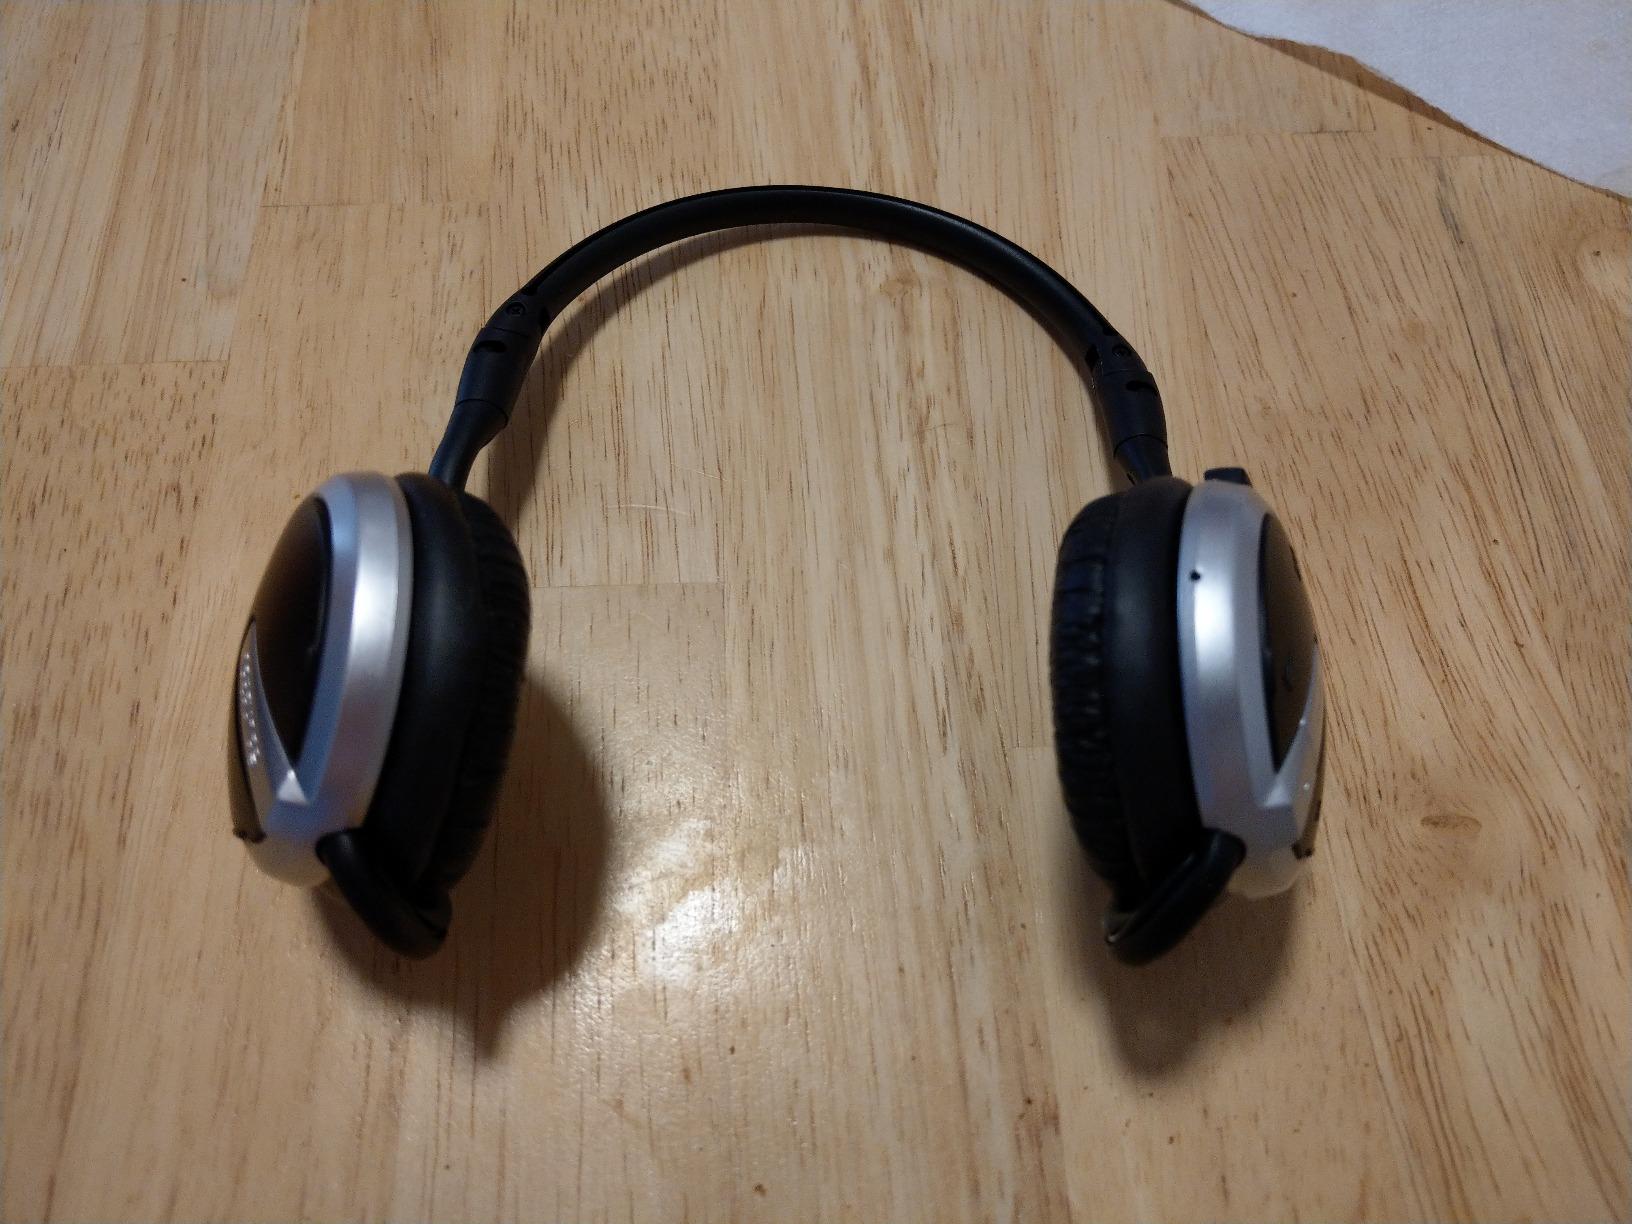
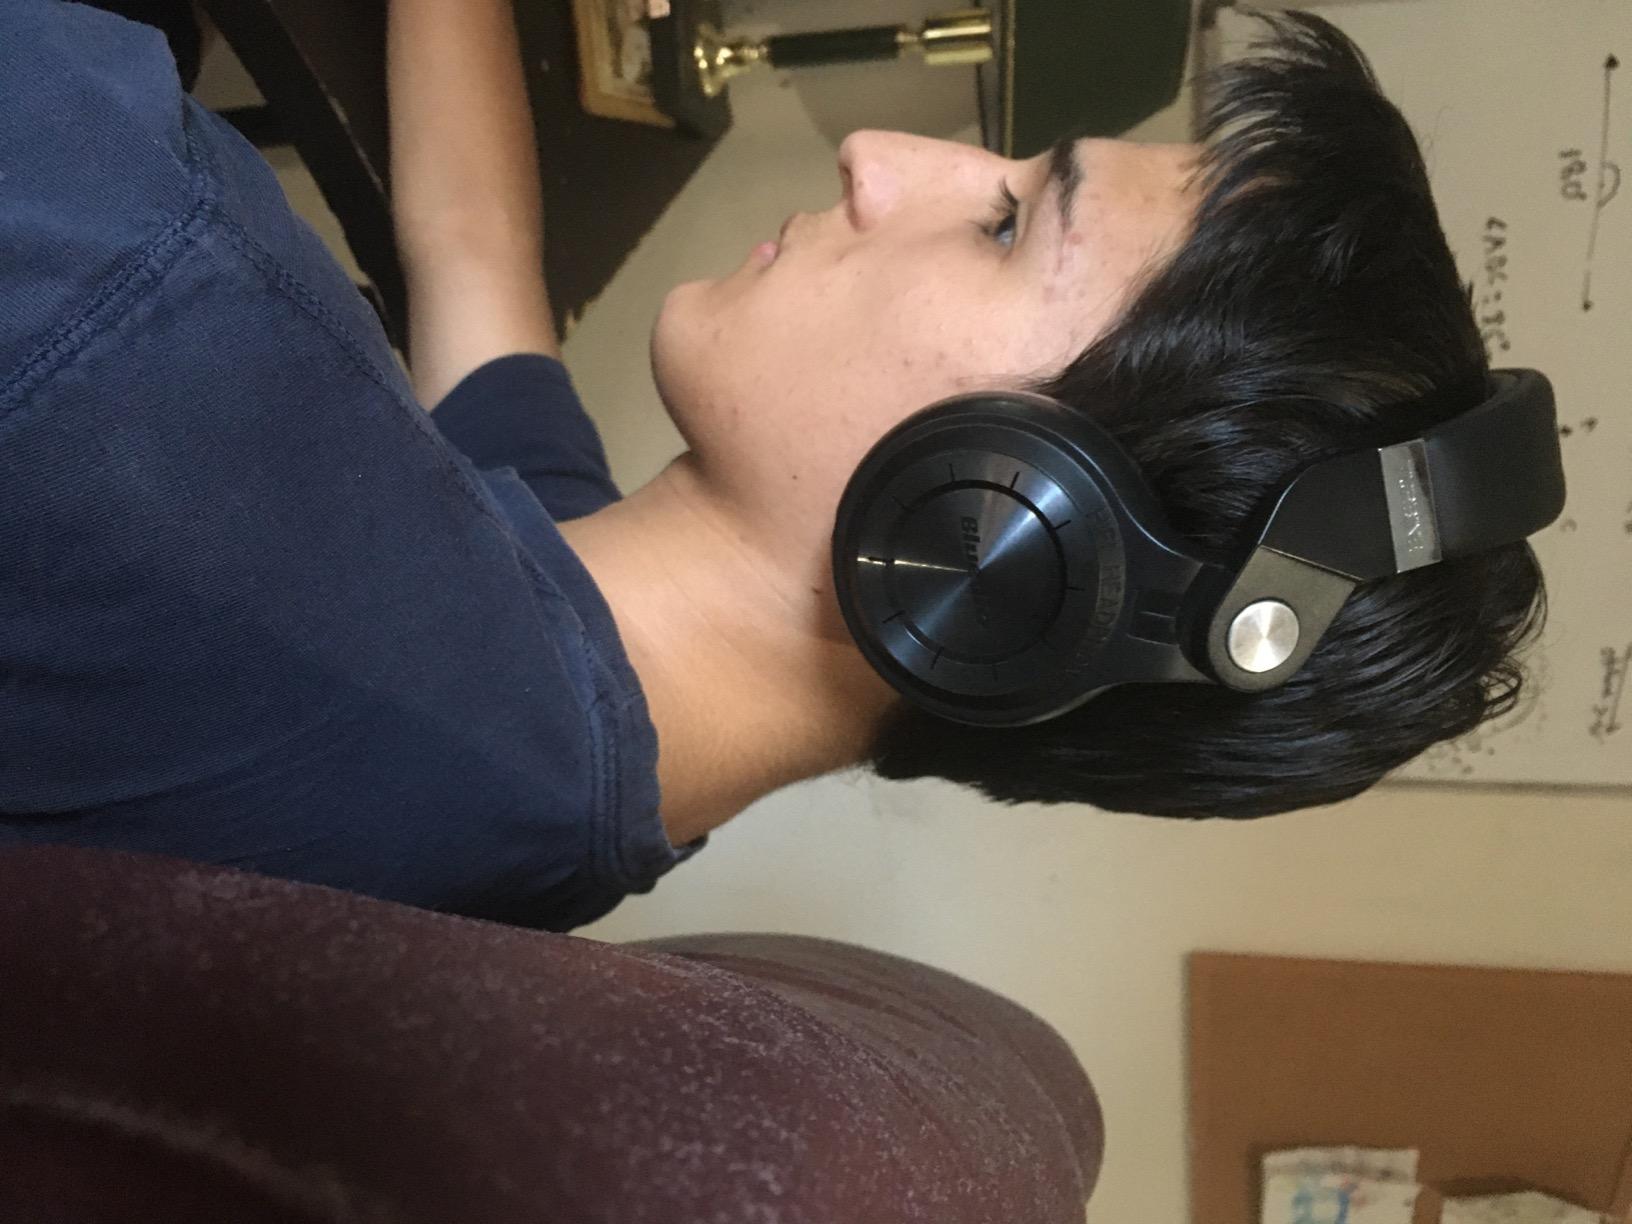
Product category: headphones
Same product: no